History of Tyre, Lebanon

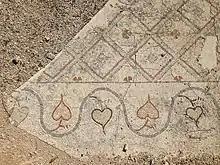
Mosaic, Al Mina, probably Byzantine

The necropolis on mainland Tyre with more than three hundred sarcophagi from the Roman and Byzantine periods grew to be one of the largest in the world. A main road of some 400m length and 4,5m width paved with limestone was constructed there during Byzantine times. Close by, two churches with marble decorations were built in the 5th and early 6th century AD respectively, when construction in ancient Tyre reached its zenith.